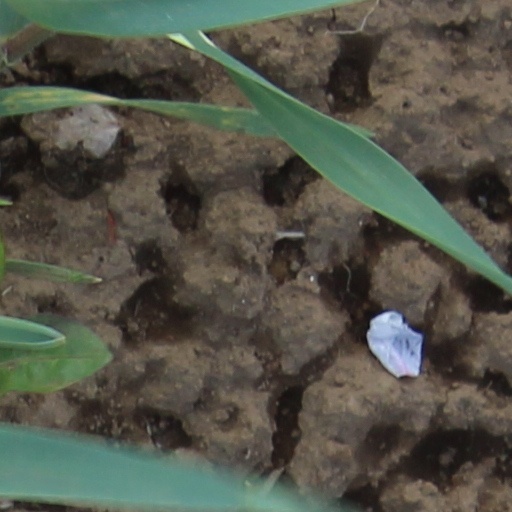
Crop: wheat